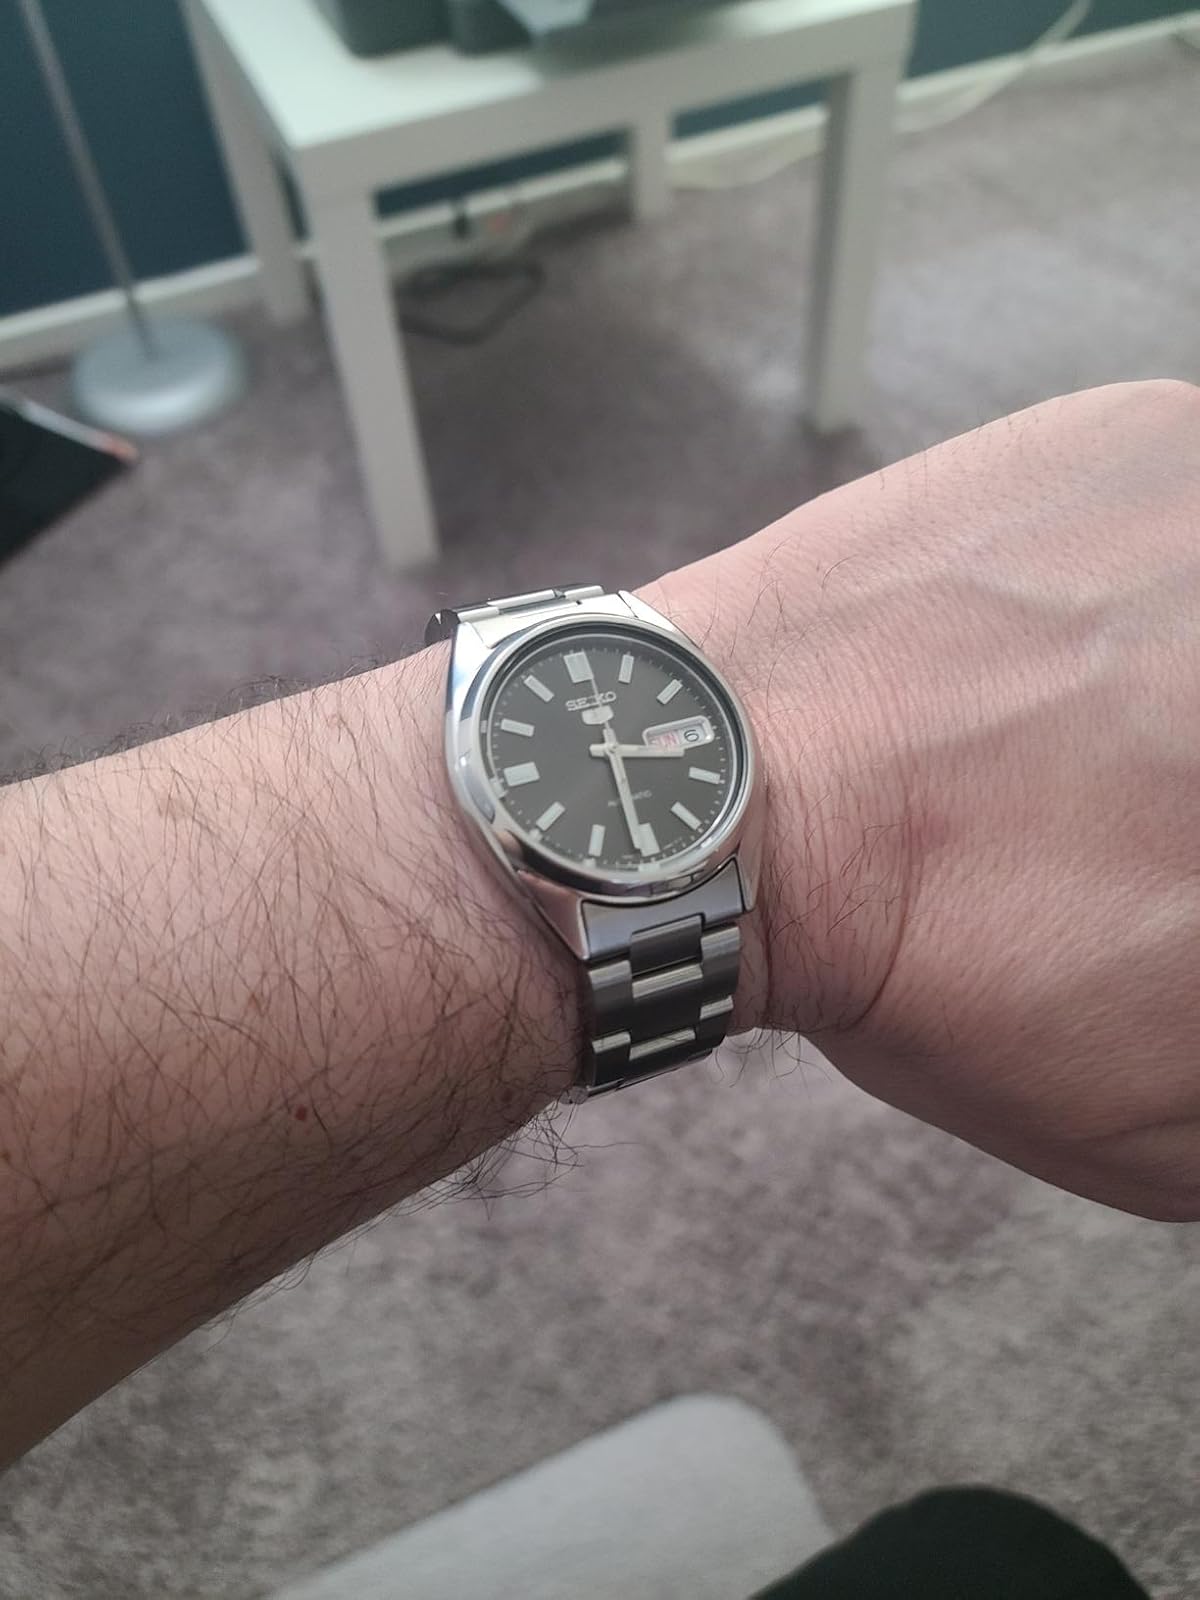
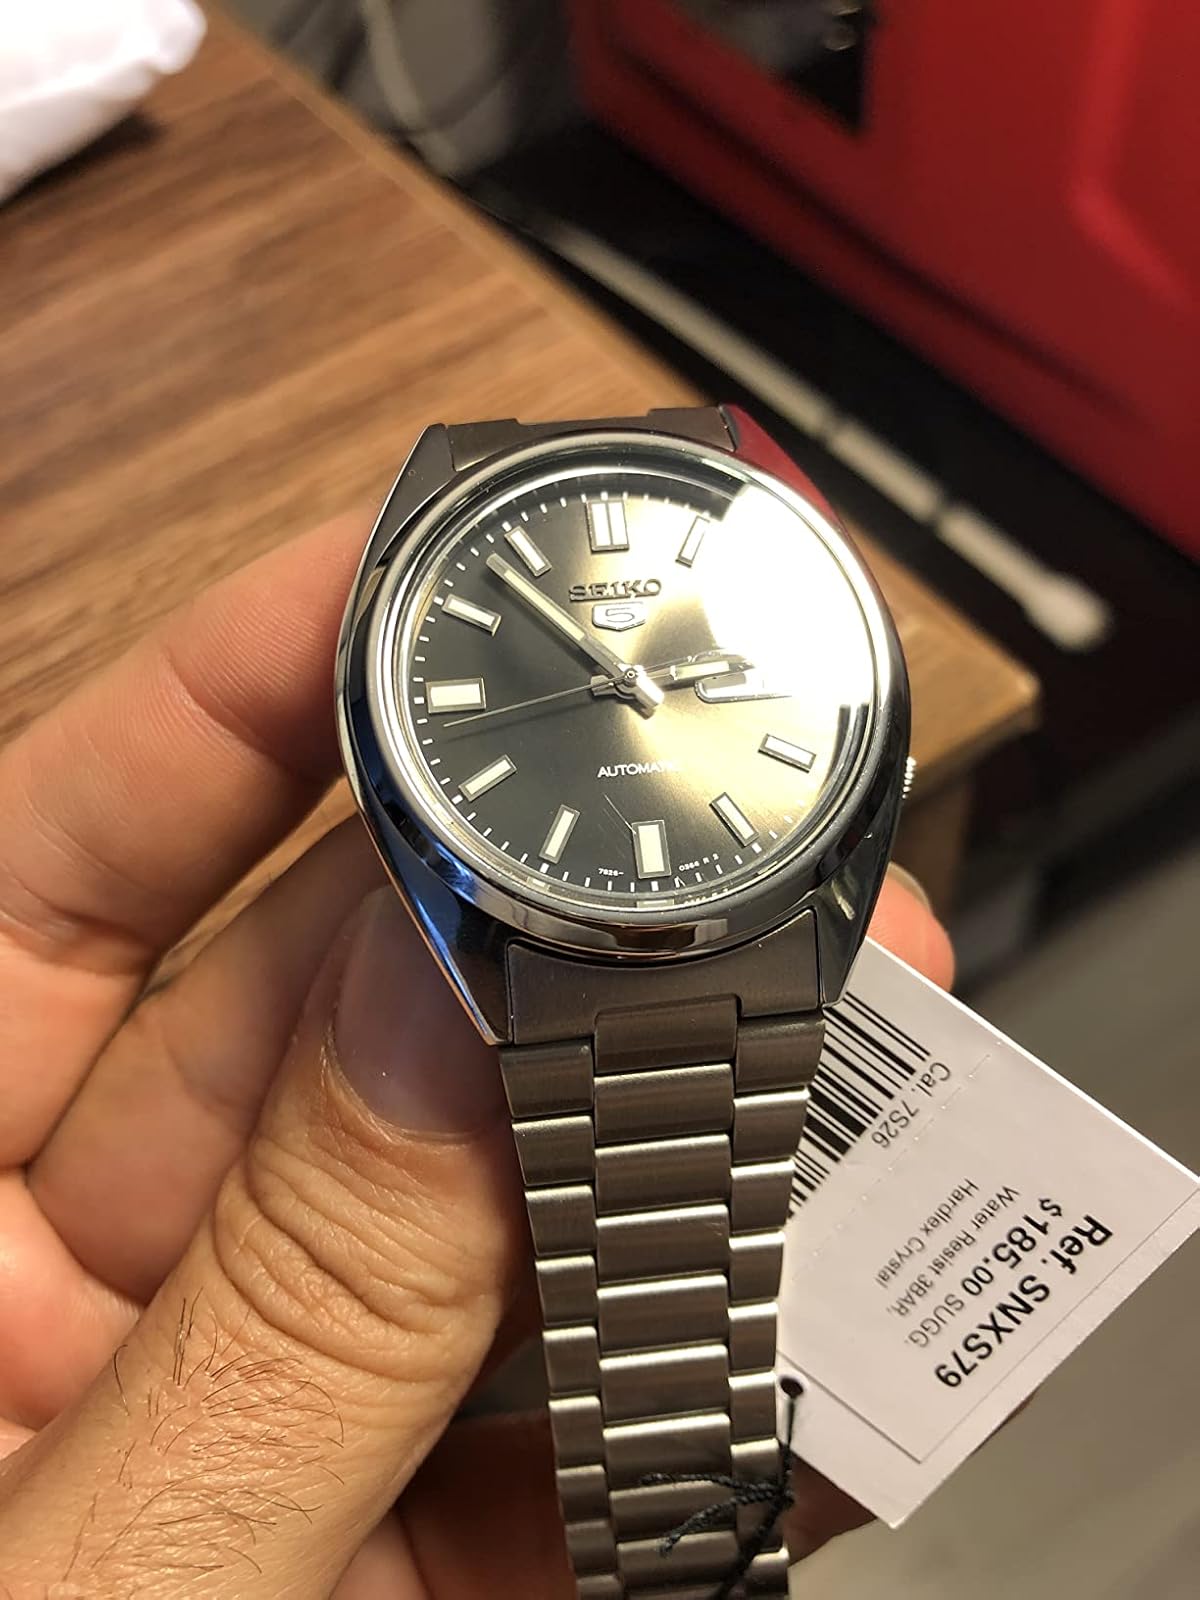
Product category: accessories_watch
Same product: yes